Fuyuhiko Kitagawa

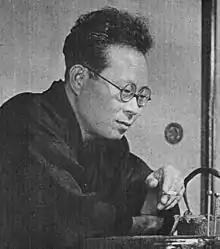
Fuyuhiko Kitagawa in 1941

(3 July 1900 – 12 April 1990) was a Japanese poet and film critic. His real name was . While born in Shiga Prefecture, he was raised in Manchukuo in China due to his father's work on the South Manchurian Railway, and then graduated from Tokyo University. He began publishing his own poetry in Manchukuo in 1924 and his work was influenced by that colonial context. His work was praised by Riichi Yokomitsu, and he became a prominent figure in modernist poetry in Japan, pursuing especially prose poetry. Kitagawa was also a well-known film critic, one who especially praised the work of Mansaku Itami (the father of Juzo Itami), calling it a new, realistic "prose cinema" ("sanbun eiga") in opposition to the old "poetic cinema" ("inbun eiga") of Sadao Yamanaka, Daisuke Itō, and others. He was a champion of neorealism in the postwar era.